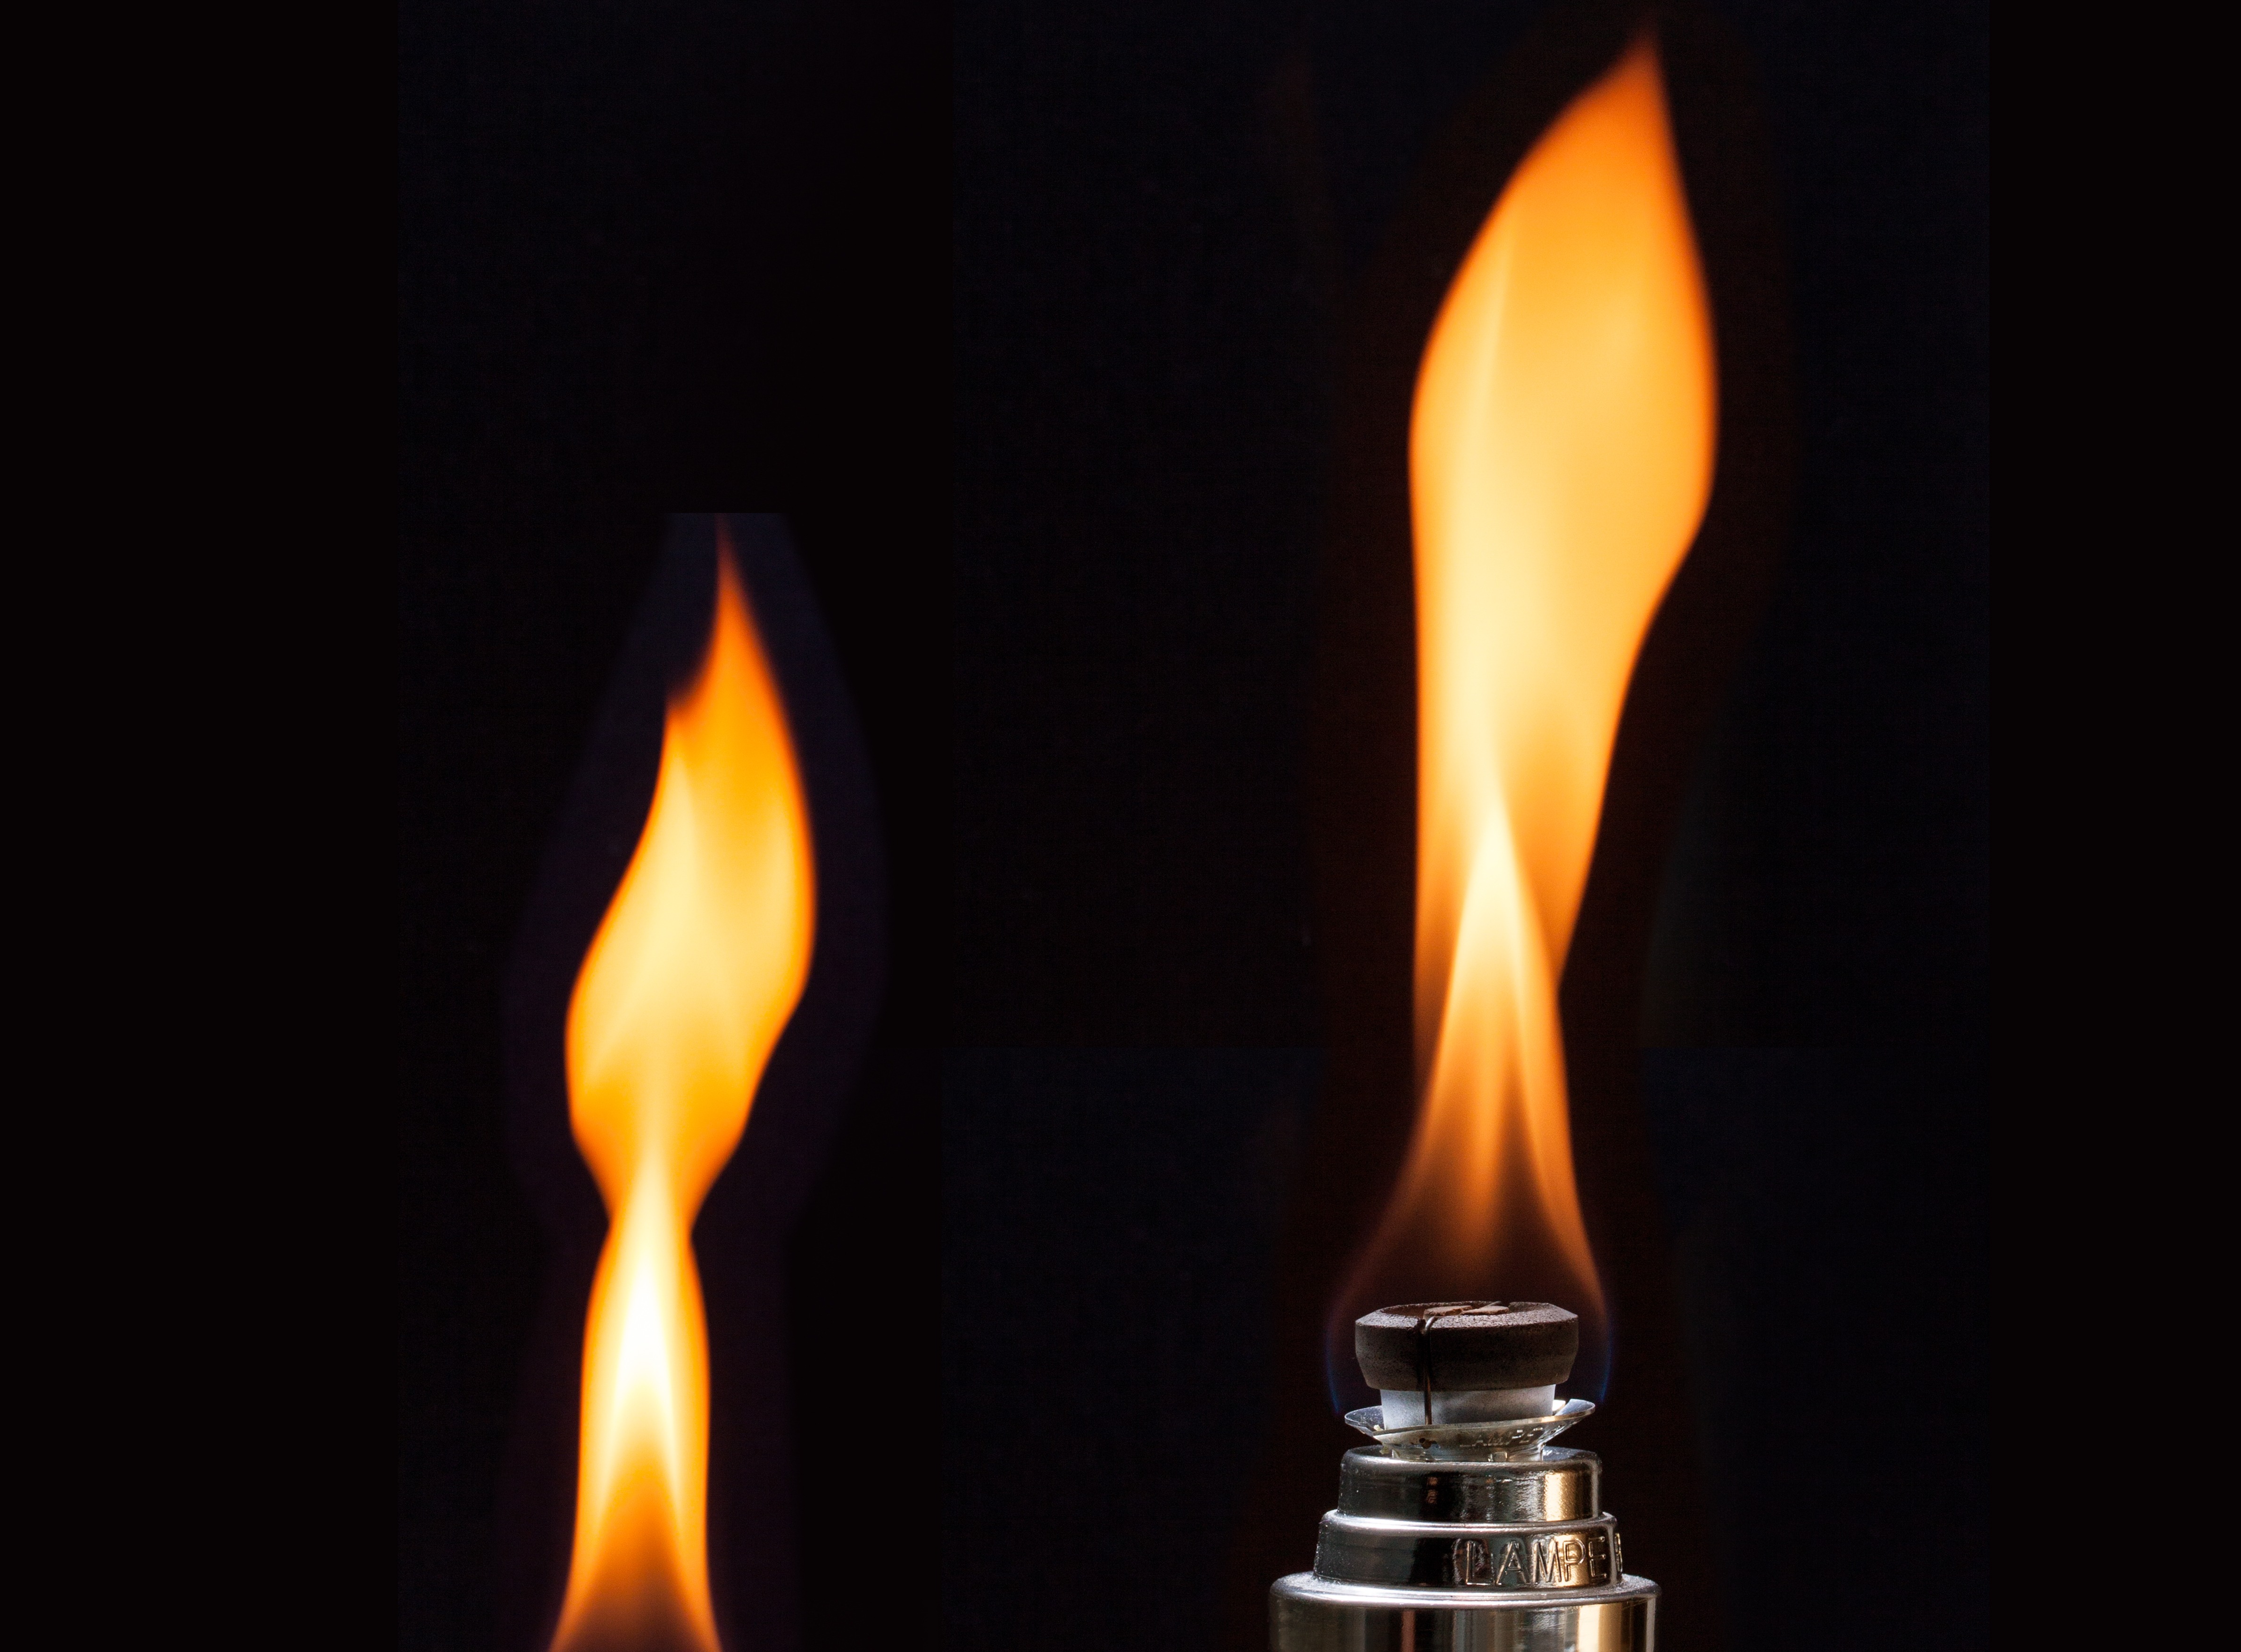
light, flame, fire, candle, lighting, heat, lighter, font, hot, match